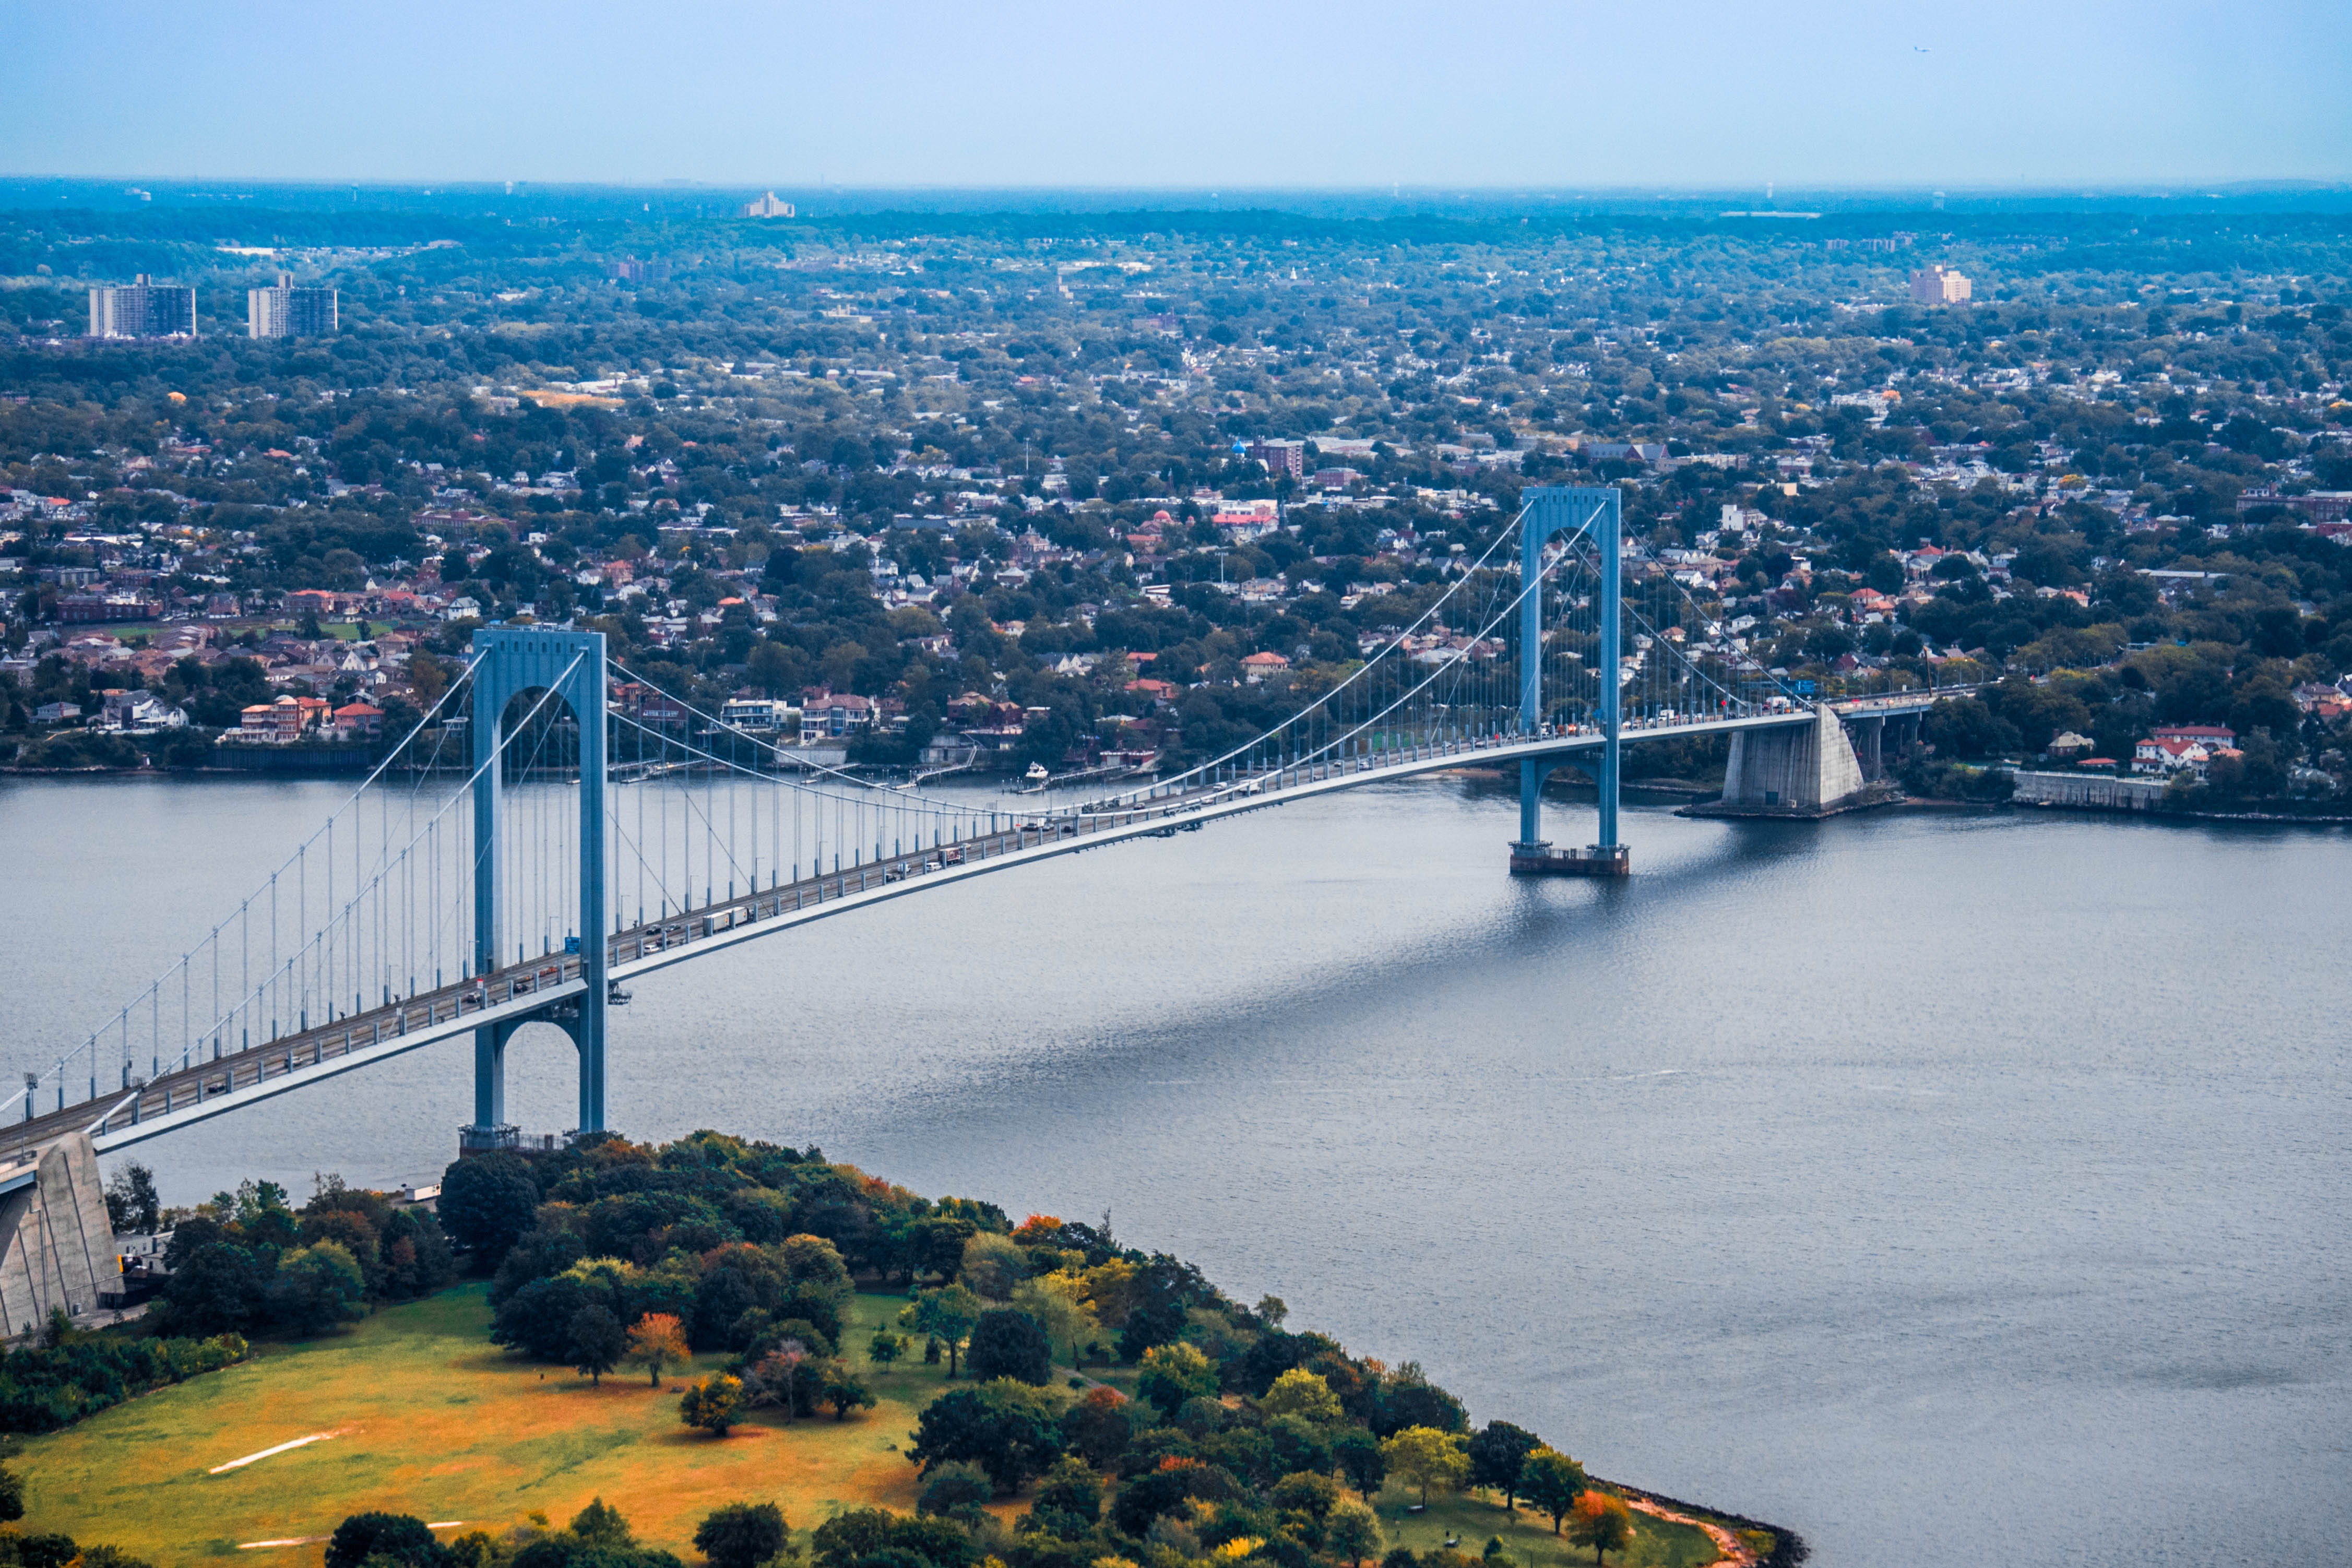
sea, coast, horizon, architecture, bridge, skyline, morning, highway, urban, new york, river, cityscape, suspension bridge, dusk, reflection, america, bay, aerial view, aerial photography, nonbuilding structure